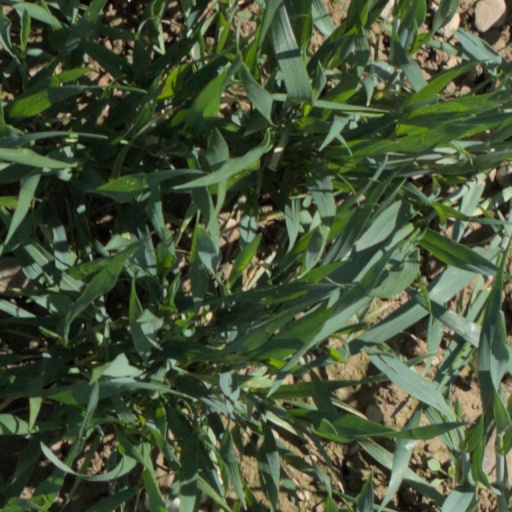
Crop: wheat